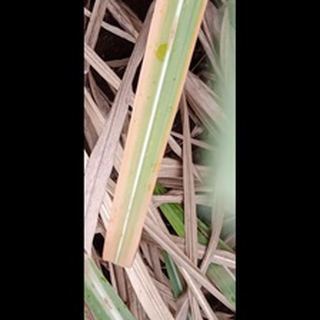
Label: sugarcane_yellow_leaf_disease